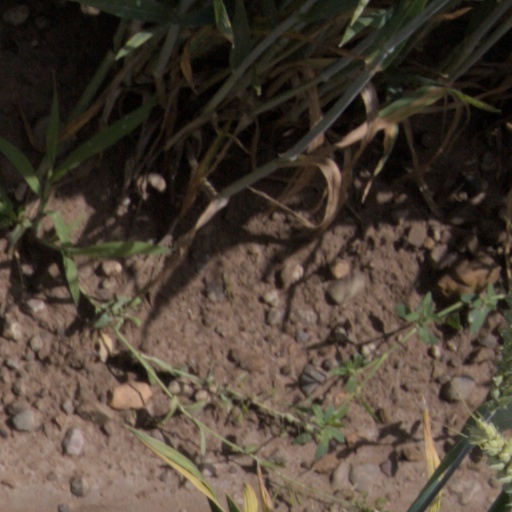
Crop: wheat